Andrew Cunningham, 1st Viscount Cunningham of Hyndhope

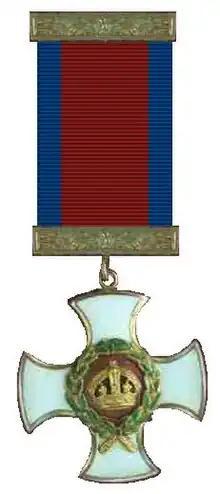
Distinguished Service Order

Cunningham was a highly decorated officer during the First World War, receiving the Distinguished Service Order (DSO) and two bars. In 1911 he was given command of the destroyer , which he commanded throughout the war. In 1914, "Scorpion" was involved in the shadowing of the German battlecruiser and cruiser "Goeben" and "Breslau". This operation was intended to find and destroy the "Goeben" and the "Breslau" but the German warships evaded the British fleet, and passed through the Dardanelles to reach Constantinople. Their arrival contributed to the Ottoman Empire joining the Central Powers in November 1914. Although a bloodless "battle", the failure of the British pursuit had enormous political and military ramifications; in the words of Winston Churchill, they brought "more slaughter, more misery and more ruin than has ever before been borne within the compass of a ship."